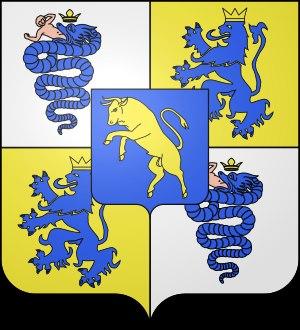
La maison Torelli est une famille aristocratique et princière d'Italie septentrionale. Ils gouvernèrent la seigneurie de Guastalla et de Montechiarugolo.